French Bee

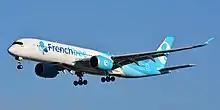
A French Bee Airbus A350-900 approaching Orly Airport.

French Bee offers two classes of service, consisting of Premium and Economy class. As a low-cost airline, French Bee in most cases charges additional fees for services and amenities offered, such as for seat selection, additional baggage allowances, through buy on board services for catering and comfort kits, as well as for airport services including lounge access and expedited security queues. These are provided via two main booking tiers corresponding to the two classes of service, consisting of "Bee" (previously Basic and Smart) for the Economy cabin and "Premium" for its eponymous cabin. The Bee and Premium tiers each include sub-tiers ranging from "Light" to "Flex", which progressively include more and more services and amenities. The airline also provides catalogues in French and English for in-flight catering and duty-free shopping.